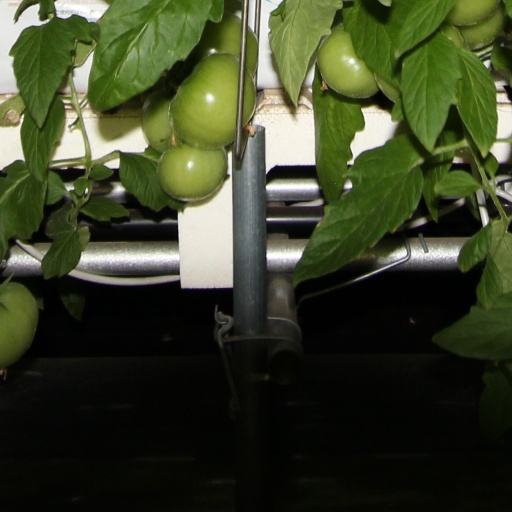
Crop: tomato